Count Svensson

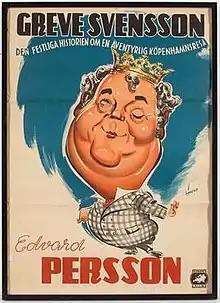

Count Svensson (Swedish: Greve Svensson) is a 1951 Swedish comedy film directed by Emil A. Lingheim and starring real-life couple Edvard Persson, Mim Persson, playing husband and wife, and Barbro Hiort af Ornäs.